Sámi people

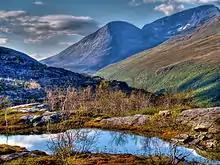
Mountain landscape near Kvalsund in Hammerfest Municipality

Reindeer have major cultural and economic significance for Indigenous peoples of the North. The human-ecological systems in the North, like reindeer pastoralism, are sensitive to change, perhaps more than in virtually any other region of the globe, due in part to the variability of the Arctic climate and ecosystem and the characteristic ways of life of Indigenous Arctic peoples.